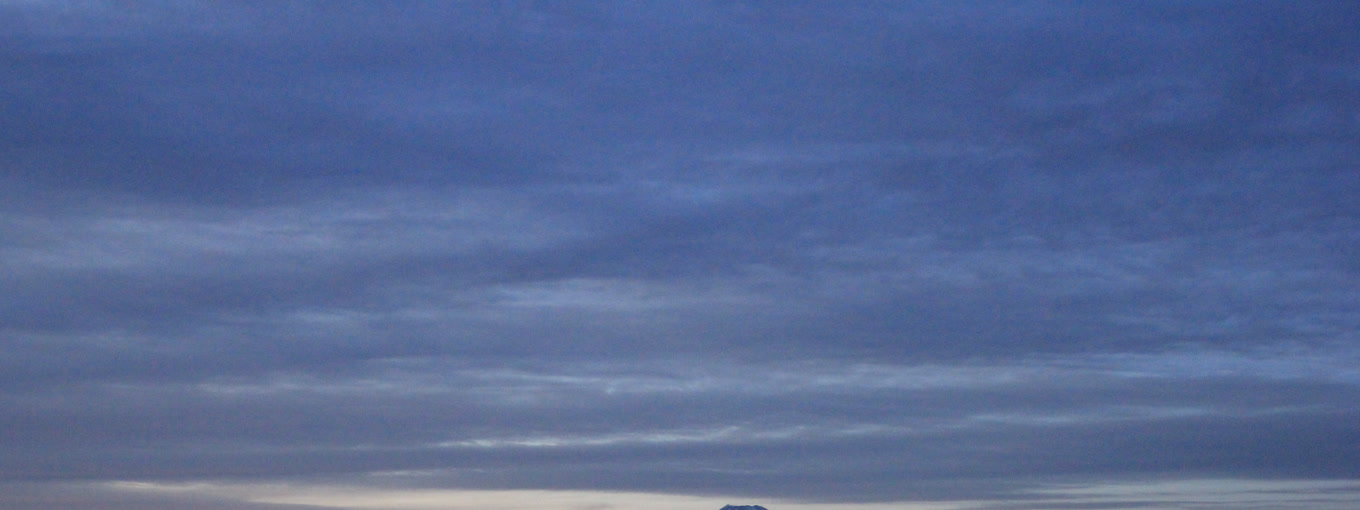
Cloud type: Stratus